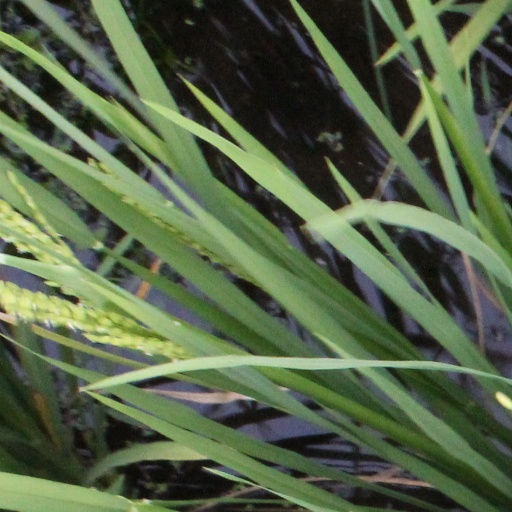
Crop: rice